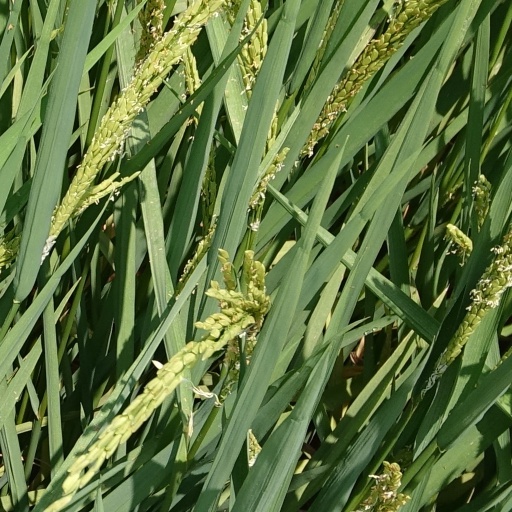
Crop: rice